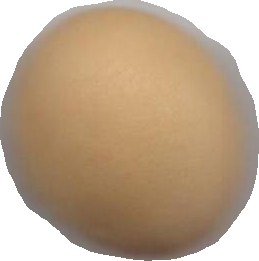
Variety: Grobogan